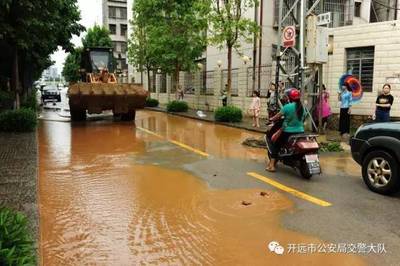
Weather: rain or strom